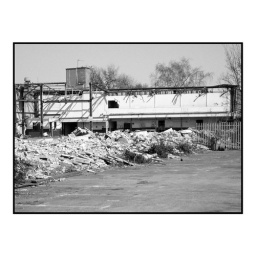
Converted to black and white in two sections; the sky and the rest.